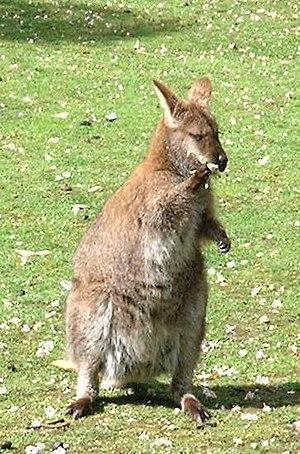
Wallaby de Bennett (Macropus rufogriseus) en captivité, Jardin des Plantes, Paris.
L'équipe d'Australie de rugby à XV est l'équipe nationale qui représente l'Australie dans les compétitions majeures internationales de rugby à XV.
Le kangourou est un marsupial de la famille des macropodidés typique du continent australien.